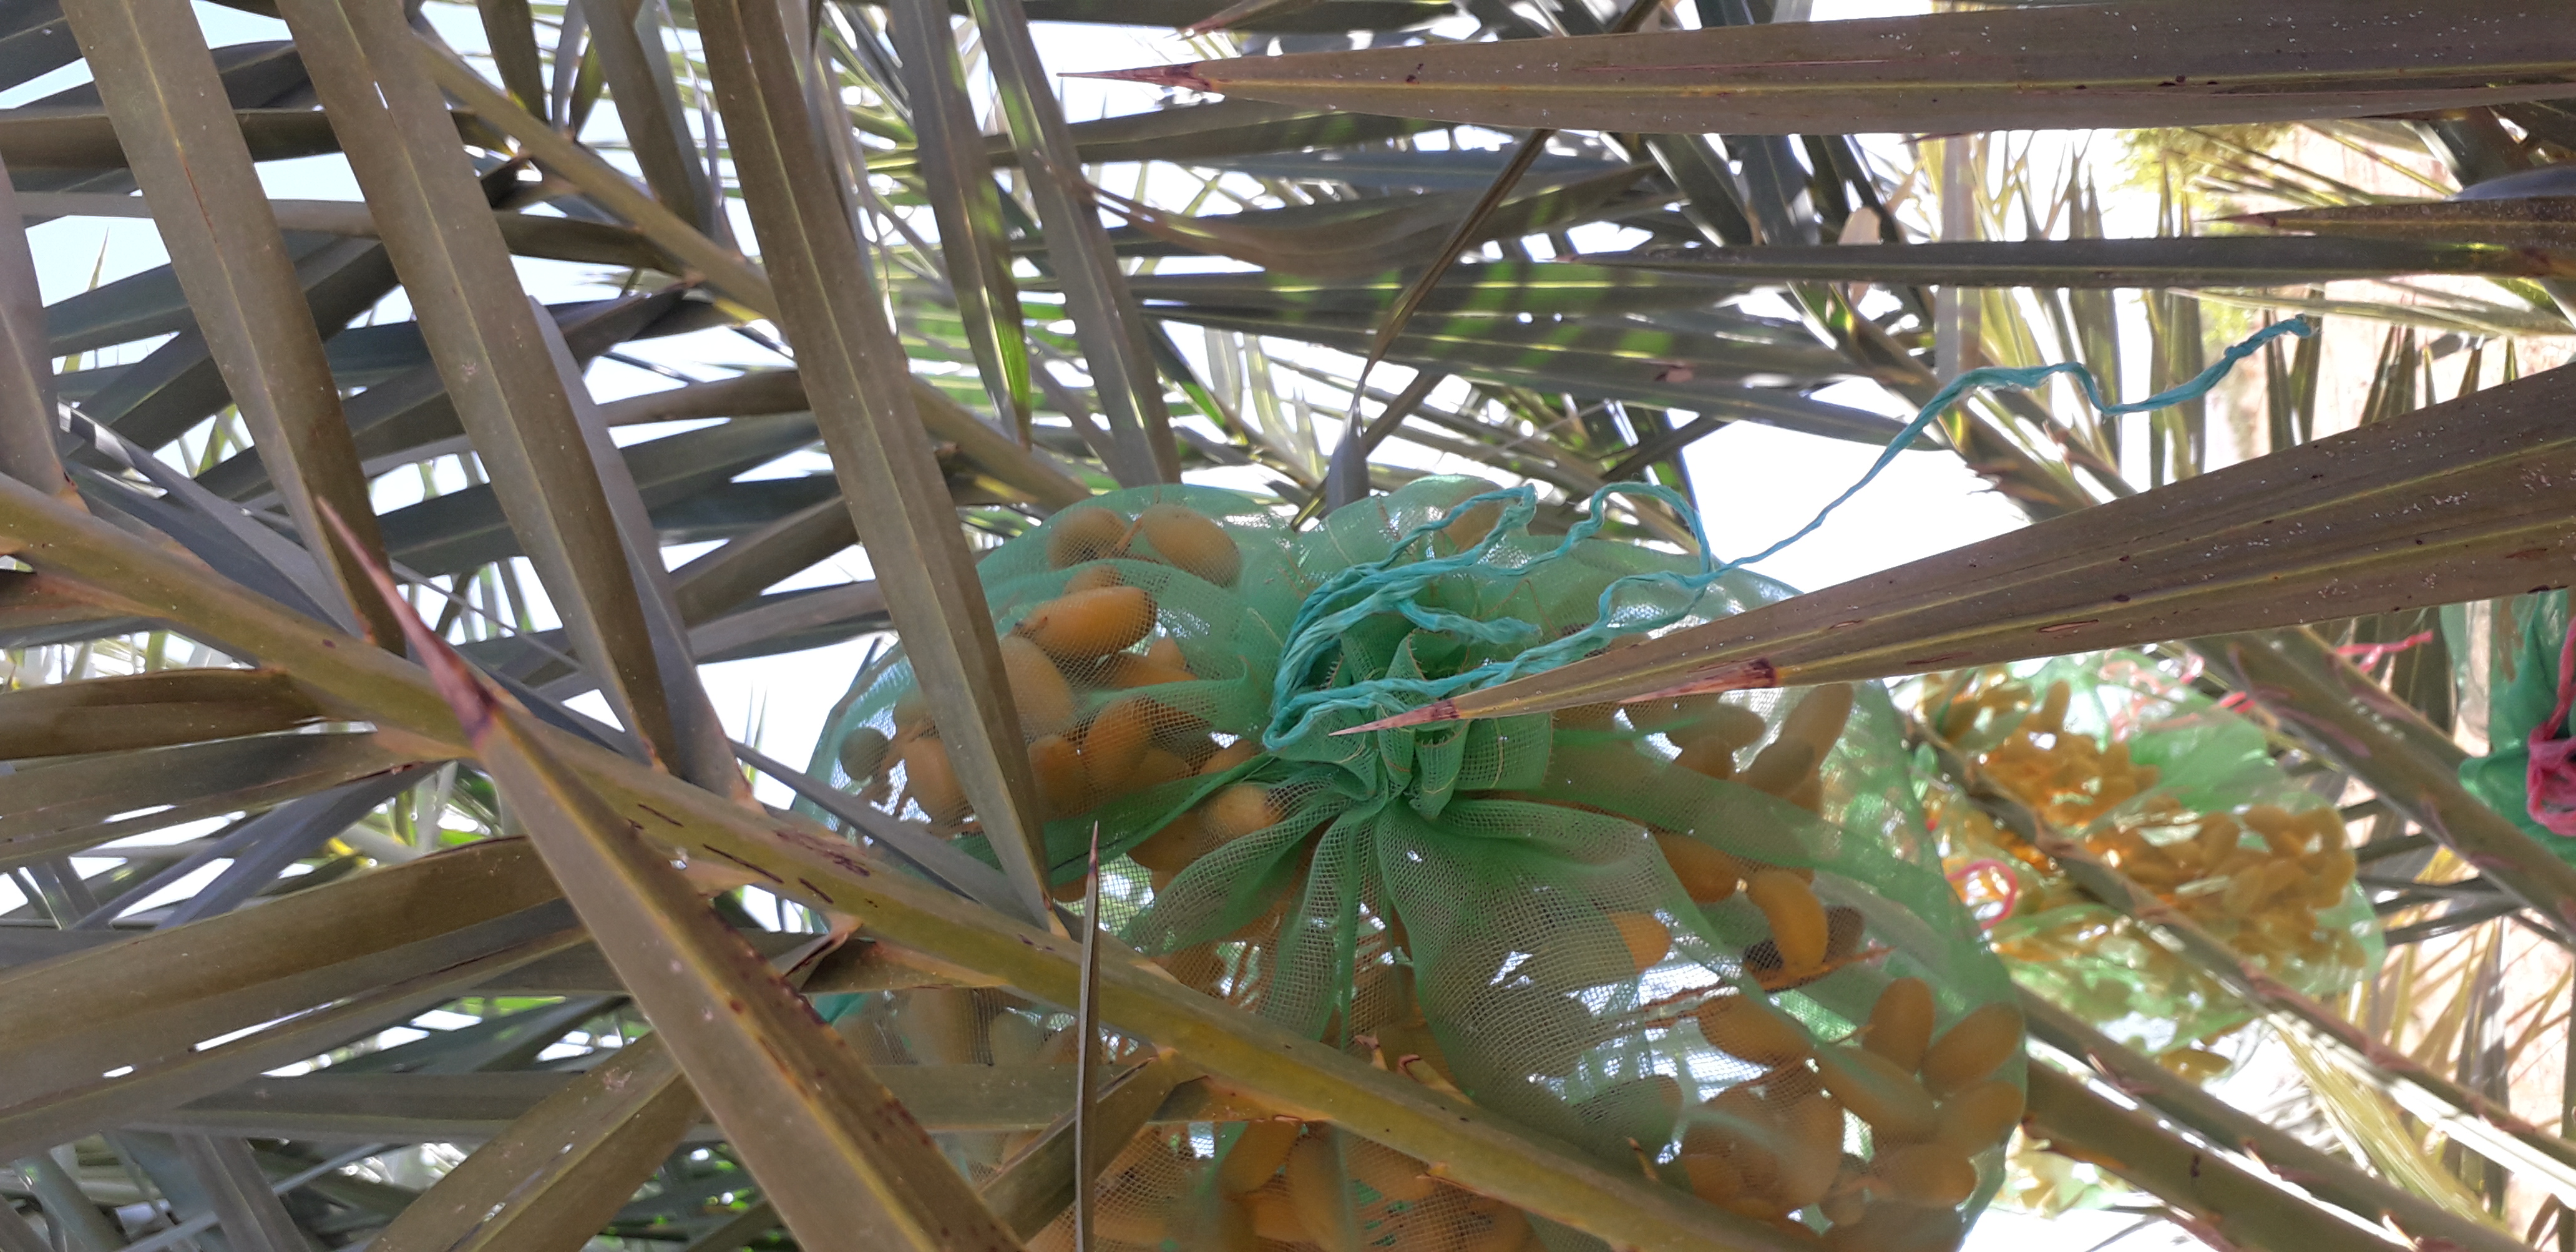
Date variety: kholt